Fyfield, Oxfordshire

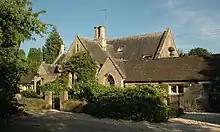
Former parish school, now a private house

The White Hart public house in the village was built in the 15th century by the executors of John Golafre (died 1442), who willed the foundation of a chantry. The building was either a hospital or almshouse serving a chantry in the parish church or was itself the chantry chapel with priest's house attached. St John's College, Oxford has owned the White Hart since 1580. In the 16th century the chantry was suppressed and its last chaplain, Thomas Clenson, was pensioned off.